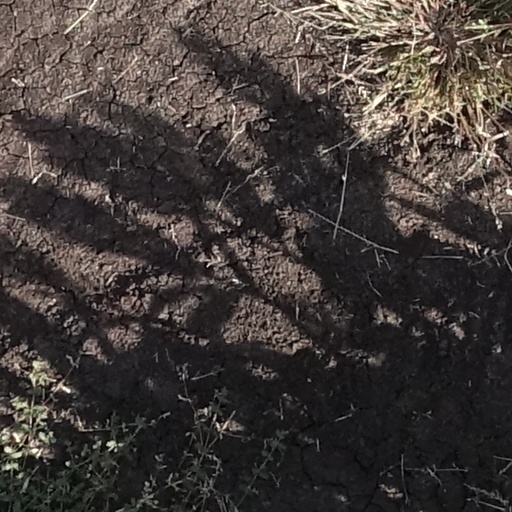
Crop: sorghum